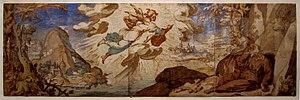
Le prophète Élie visité par un ange au Palais des beaux-arts de Lille.
L'institution des premiers moines est un livre court, publié à la fin du XIVᵉ siècle par Philippe Ribot, en tête d'une compilation de différents ouvrages. La publication initiale intitulée Decem libri de institutione et peculiaribus gestis religiosorum carmelitarum, était, d'après Philippe Ribot, une compilation de différents livres, de différents auteurs, mais n'était pas son œuvre en propre. Le premier ouvrage Liber de institutione primorum monachorum, est attribuée à un évêque de Jérusalem du Vᵉ siècle. Mais selon toute vraisemblance c'est bien Philippe Ribot qui en serait l'auteur.
Philippe Ribot est un carme catalan du XIVᵉ siècle, à l'origine d'un ouvrage majeur de la spiritualité du Carmel, sur base d'une réappropriation mystique de la figure biblique du prophète Élie.